Multyfarnham Friary

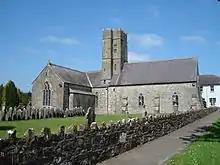
Multyfarnham Friary

Multyfarnham Friary is a Franciscan friary located in Multyfarnham, County Westmeath, Ireland. It dates to the 15th century.